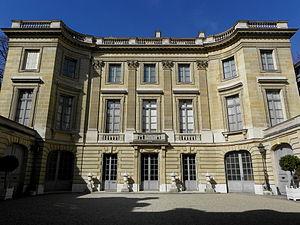
Hôtel Moïse de Camondo à Paris (75008).
Le musée Nissim-de-Camondo, inauguré en décembre 1936, est situé dans le 8ᵉ arrondissement de Paris, dans l'hôtel Moïse de Camondo, construit par René Sergent entre 1911 et 1914 en bordure du parc Monceau. Il abrite une collection exceptionnelle de mobilier et d'objets d'art du XVIIIᵉ siècle français dans un hôtel particulier préservé dans l'état où il était habité au début du XXᵉ siècle.